Honorific speech in Japanese

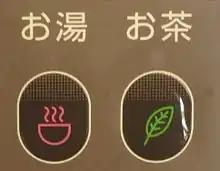
The beautifying prefixes "o-" (お〜) and "go-" (ご〜) are commonly used for certain words, such as お湯 ("o-yu") and お茶 ("o-cha")—hot water and tea—on this tea machine.

The "bikago" (beautifying) prefixes "o-" (お〜) and "go-" (ご〜) (both written with the character 御- in kanji) are honorific prefixes which are applied to nouns and in some contexts to verbs. In general, "go-" (the on'yomi) precedes Sino-Japanese words (that is, words borrowed from Chinese or made from Sino-Japanese elements), while "o-" (the kun'yomi) precedes native Japanese words. There are many exceptions, however, where the "o-" prefix is used for Sino-Japanese words, including お茶 "o-cha" "tea", お大事に "o-daiji-ni" "get well", お電話 "o-denwa" "telephone", お稽古 "o-keiko" "practice", お宅 "o-taku" "home/you", and many others. There is also one common exception for the "go-" prefix, ごゆっくり "go-yukkuri" "slowly", where the main word is clearly not of Chinese origin.